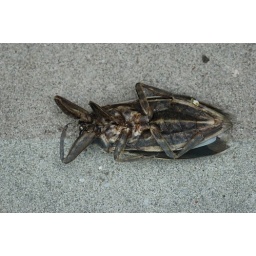
Lethocerus persicus found in the road by the fruit maket at Sutomore